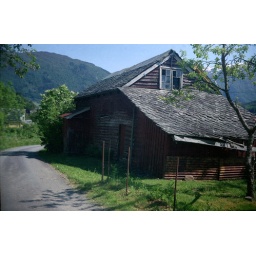
The old house next door .. Taken with Fuji 100 iso film. Sunny day from Ulvik in Hardanger Norway